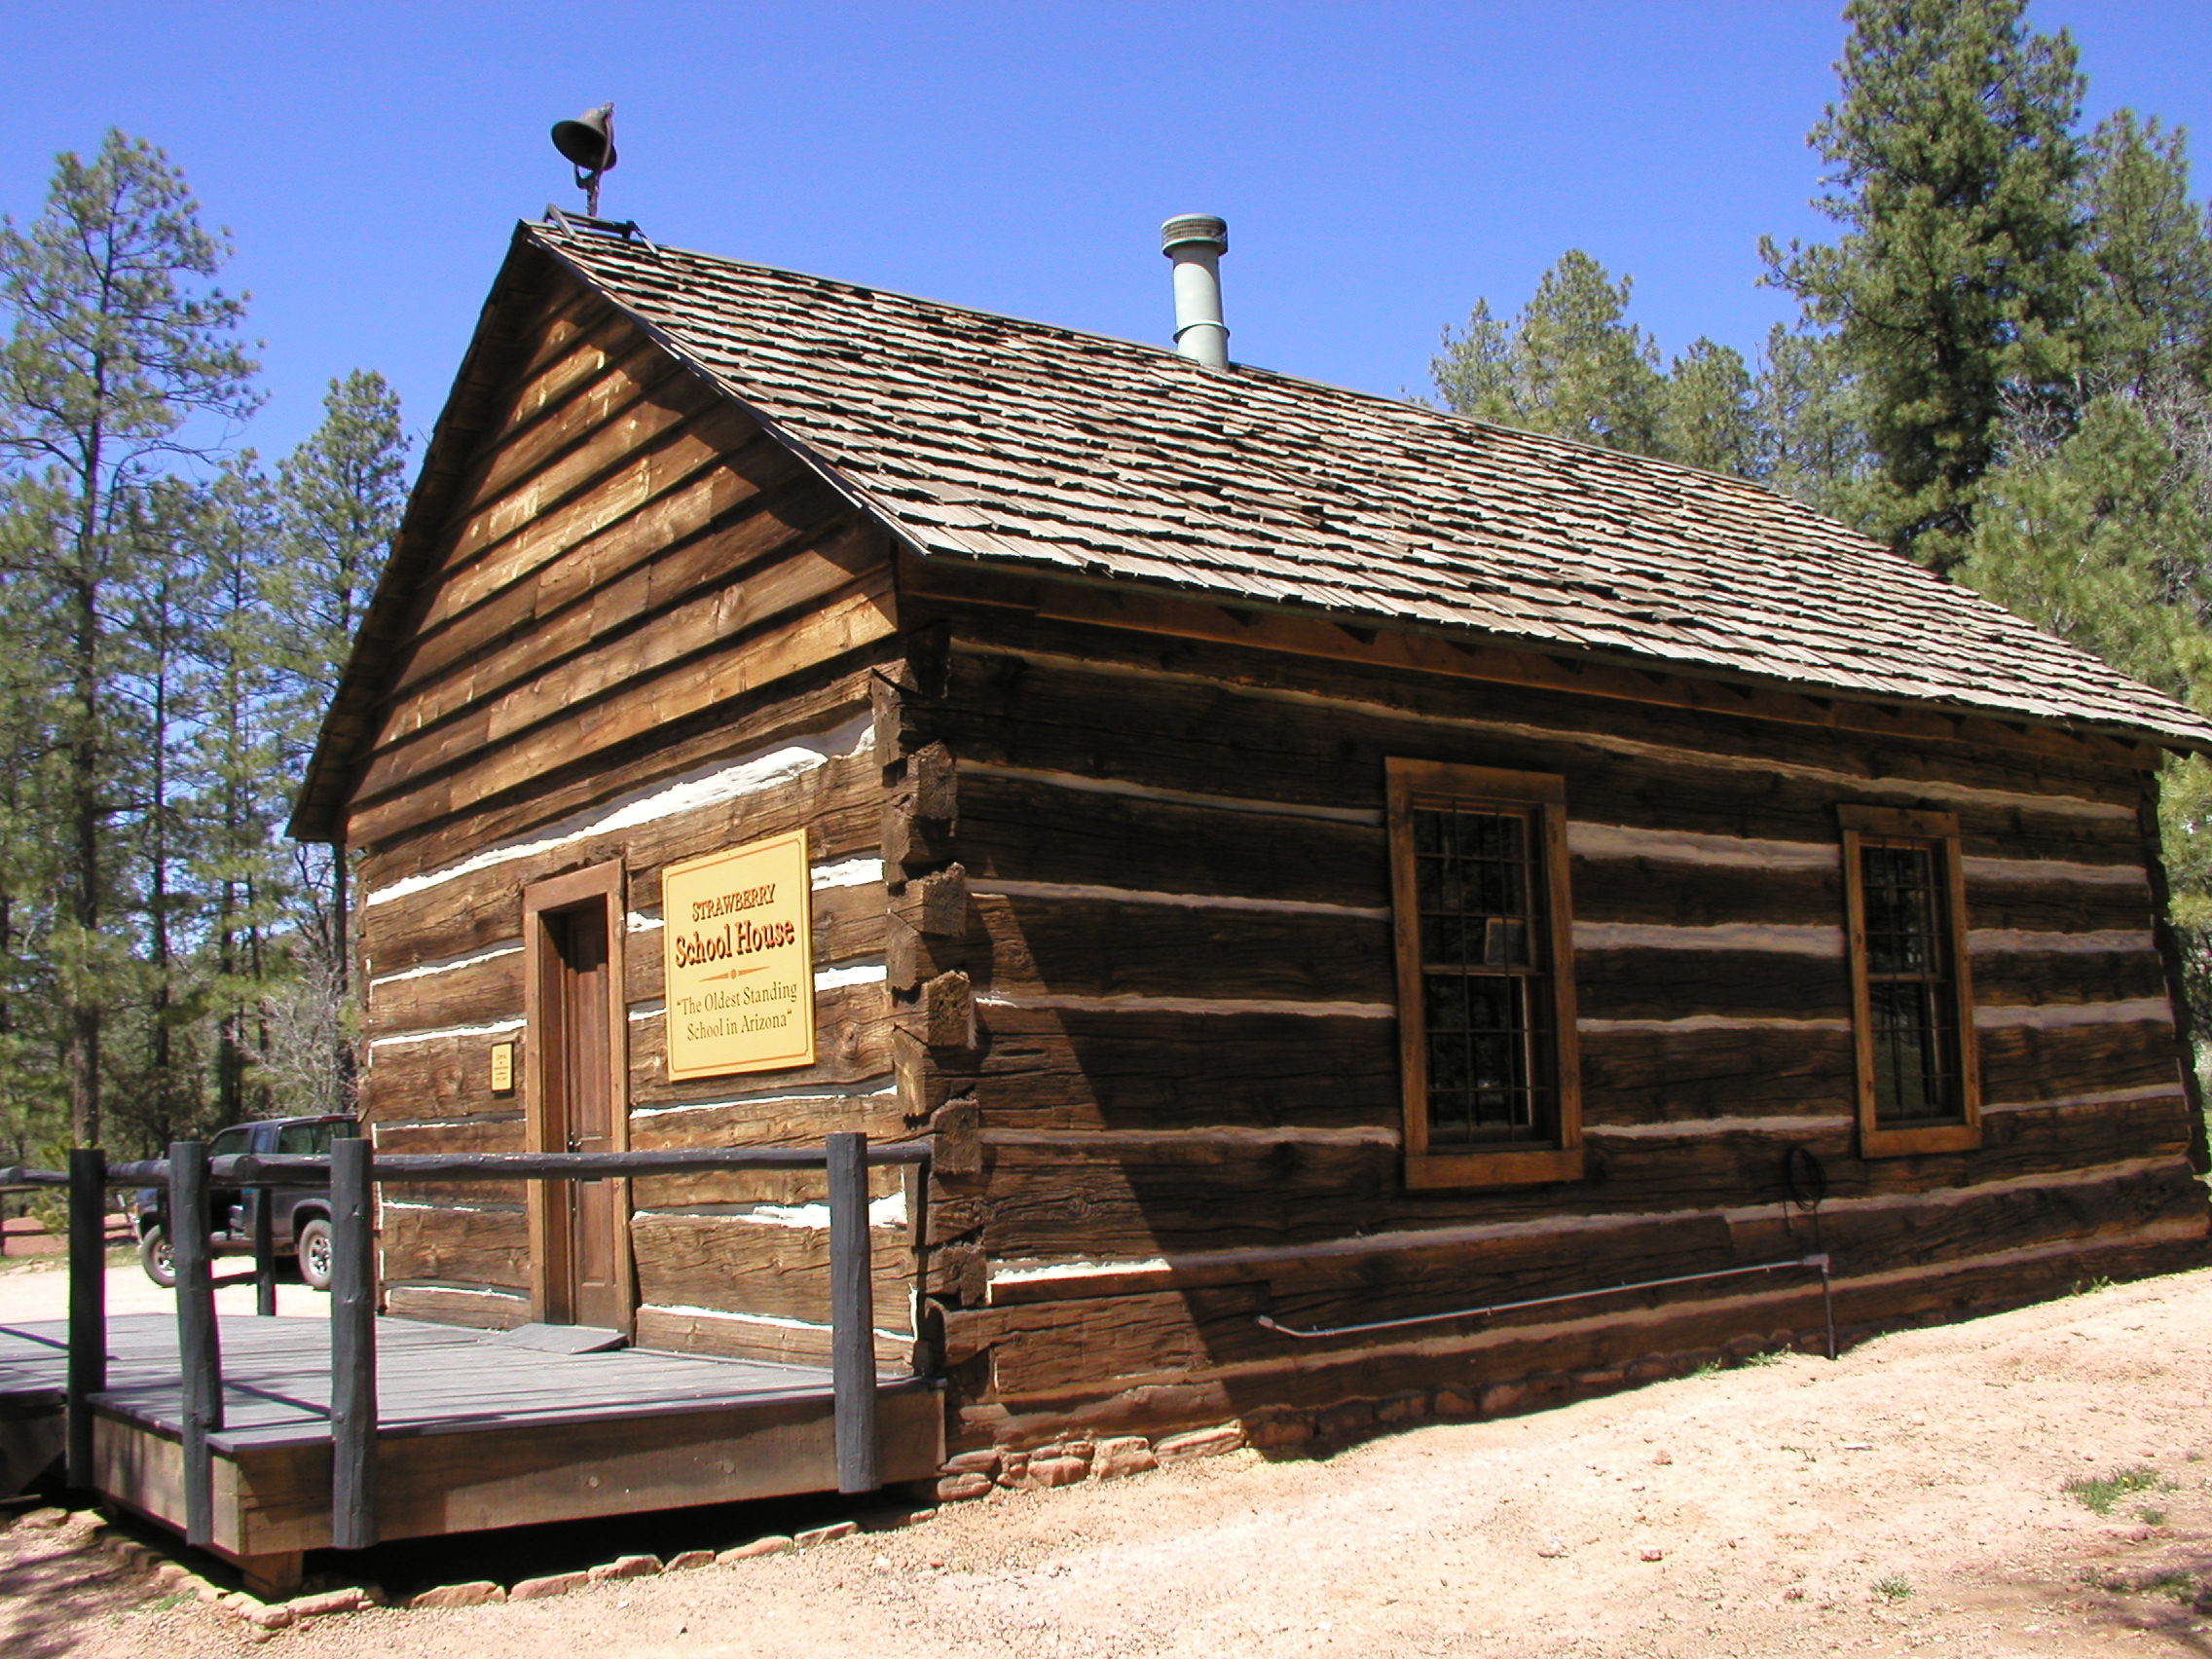
wood, house, building, barn, home, shed, hut, shack, cottage, facade, property, arizona, farmhouse, estate, log cabin, siding, real estate